American Idol

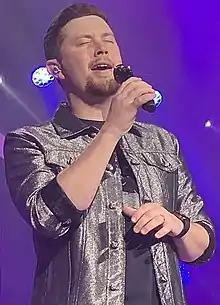
Scotty McCreery, the tenth season winner

The tenth season premiered on January 19, 2011. Ryan Seacrest returned as host and Randy Jackson returned as a judge. Many changes were introduced this season, from the format to the personnel of the show. Jennifer Lopez and Steven Tyler joined Randy Jackson as judges following the departures of Simon Cowell (who left to launch the American version of "The X Factor"), Kara DioGuardi (whose contract was not renewed) and Ellen DeGeneres, who left the show on her own accord.